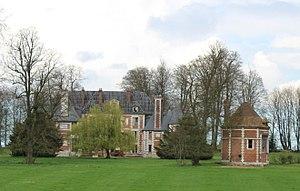
Château de Baclair
Nointot est une commune française située dans le département de la Seine-Maritime en région Normandie.